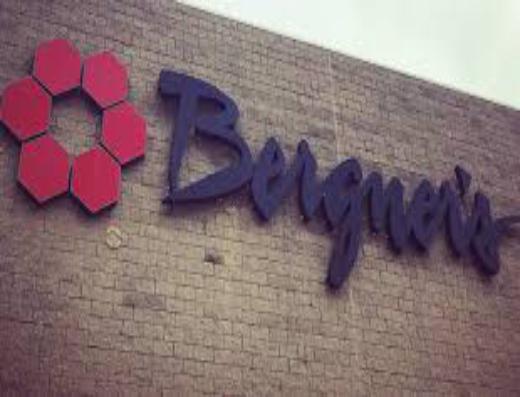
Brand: Bergner's
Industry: Others